Microsoft Flight Simulator (2020 video game)

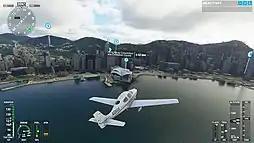

"Microsoft Flight Simulator" uses its in-house graphics and physics engine while using Microsoft Azure to provide over two petabytes of world map data taken from the cloud on demand. Microsoft partnered with Blackshark.ai, who developed a solution that uses Microsoft Azure and AI to analyze map data and photogrammetry to generate photorealistic 3D models of buildings, trees, terrain, and so on. This allows the simulator to depict parts of the world in 3D photorealism, and others in high definition. "Flight Simulator" generates its terrain and scenery objects initially from satellite imagery or fly-by image scans. Due to distortion from the fly-bys, color correction and shadow removal were essential. An "offline procedural generation AI" uses those and the data from Bing Maps to generate the scenery and objects for the virtual world. This can be enhanced using human intervention to assemble photorealistic objects and scenery for even higher levels of realism.